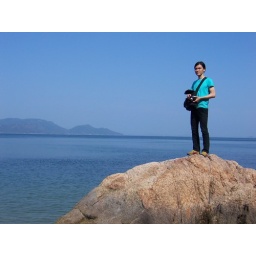
taken at a small beach during a bike trip around the island